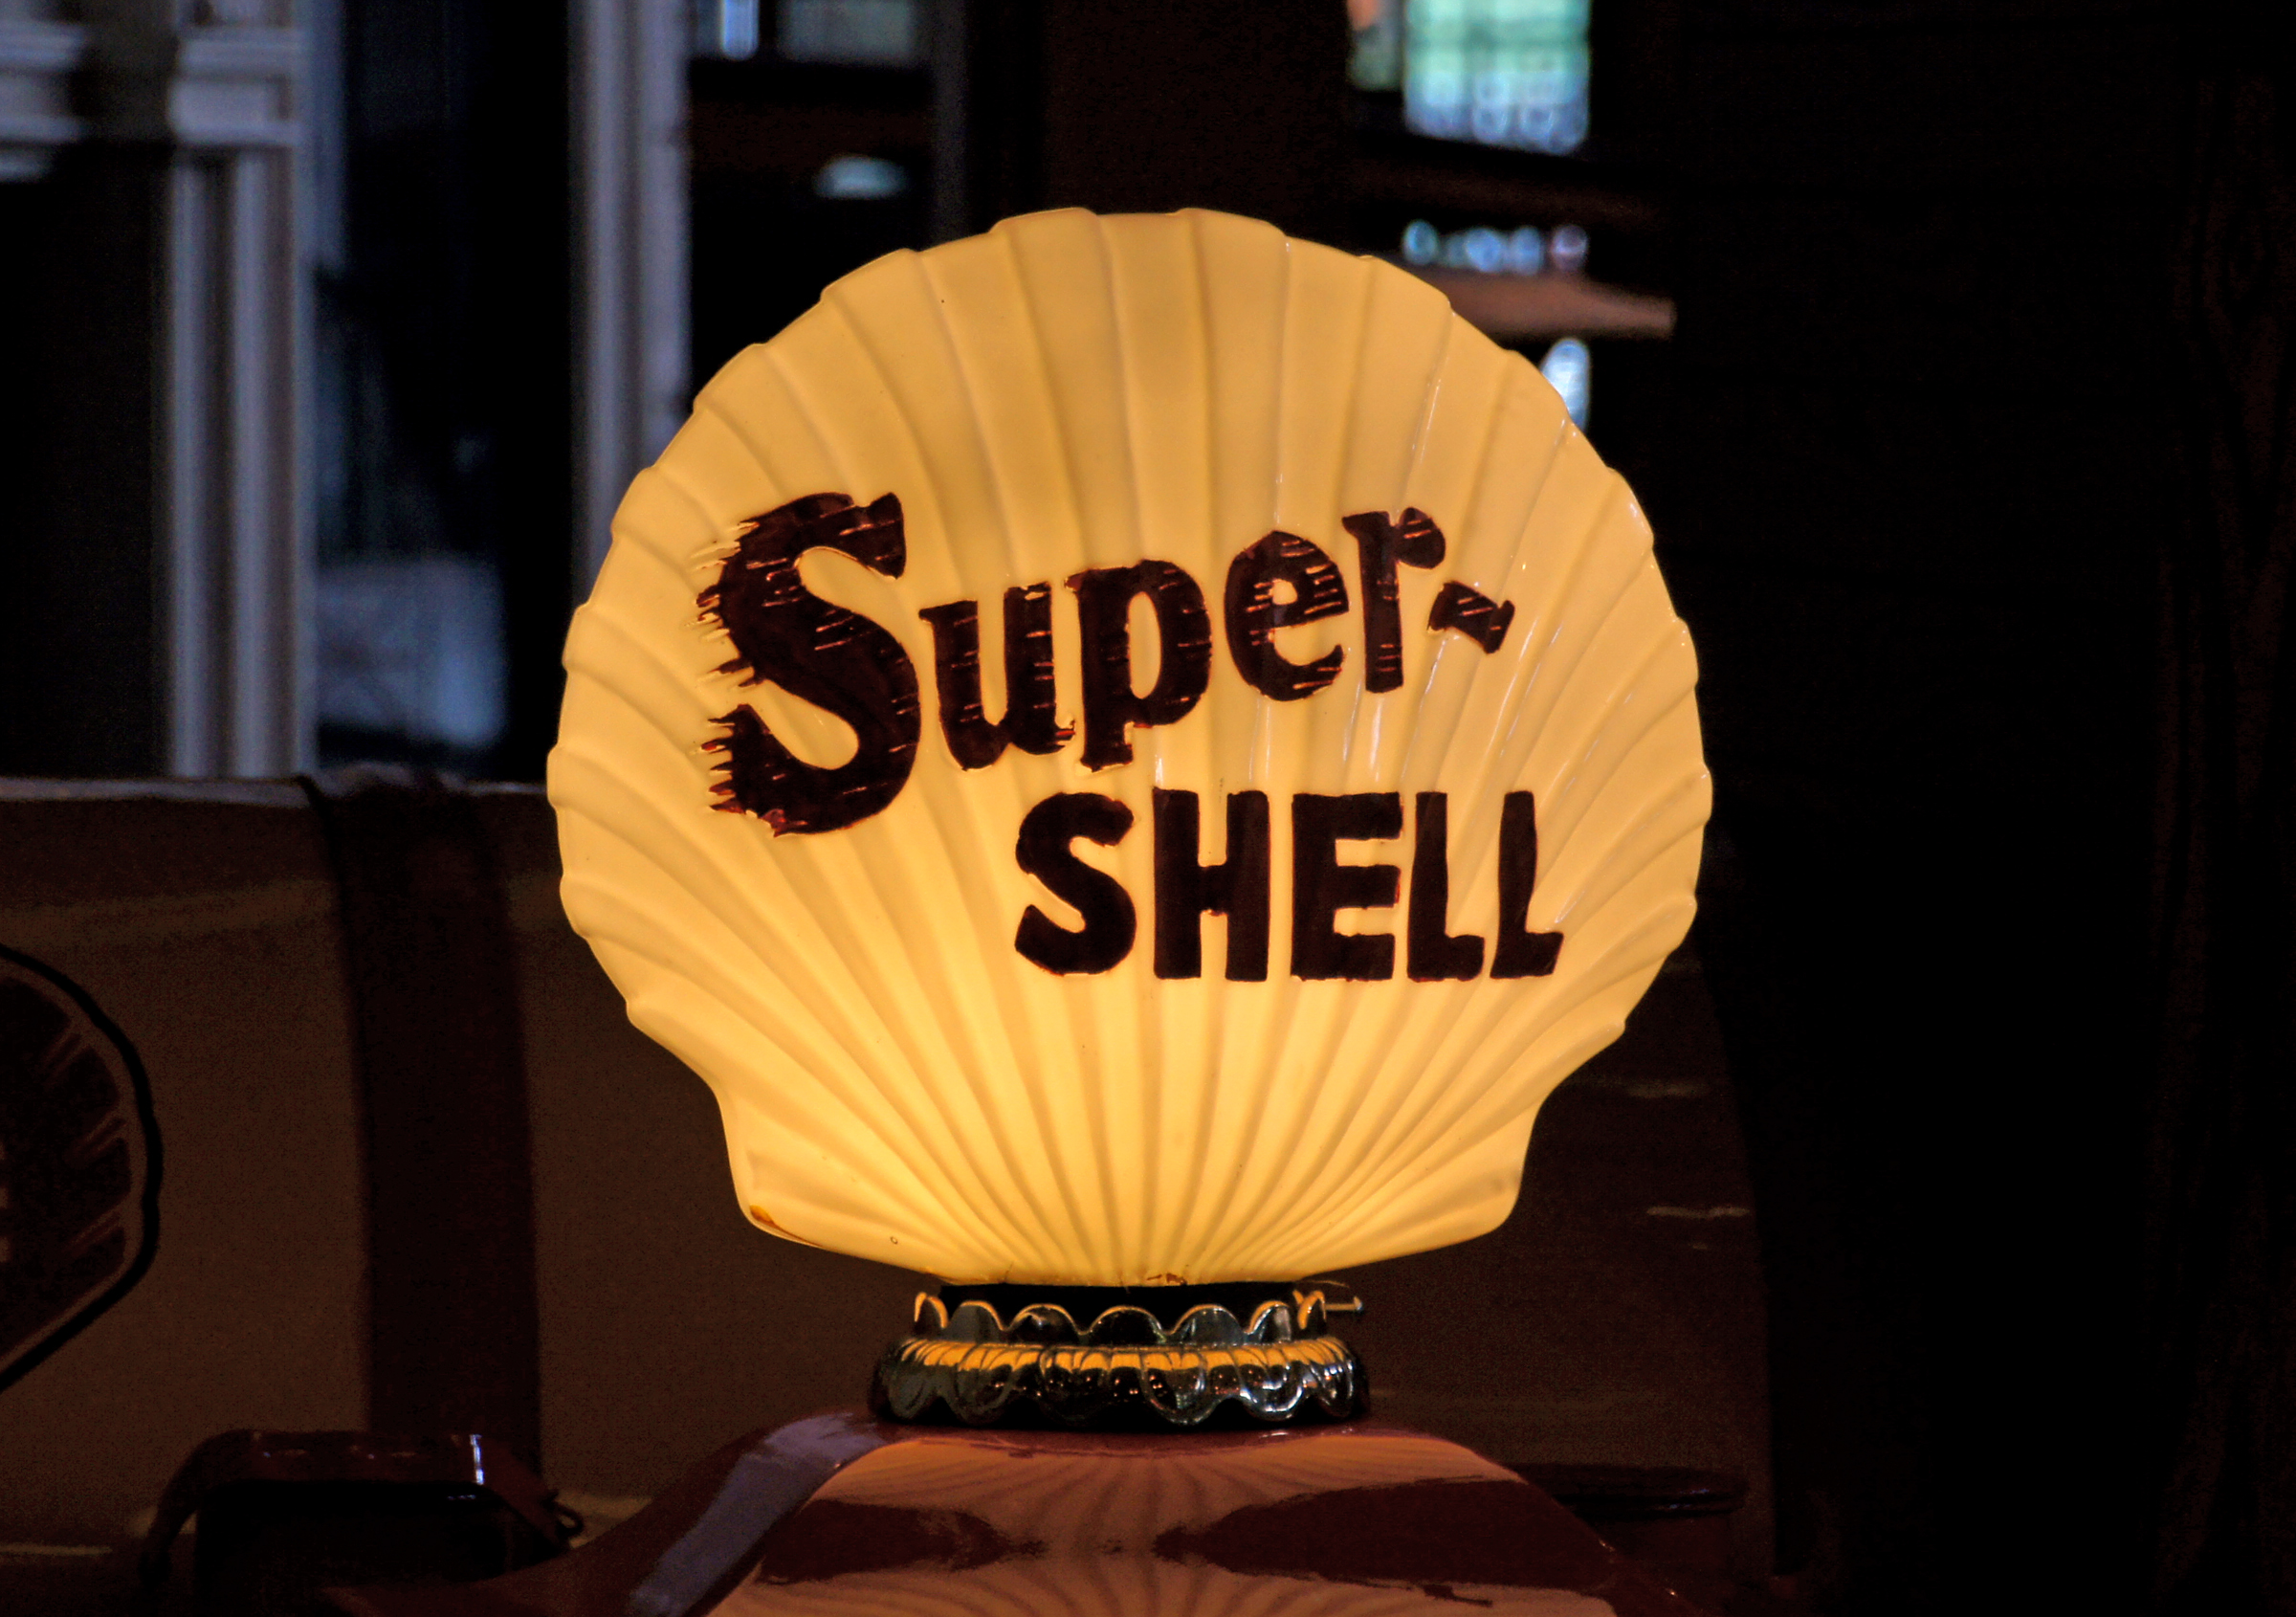
vehicle, museum, yellow, motor, carshow, cardisplays, gaspumps, carmuseum, petrolpumps, americanluxarycars, fuelpumps, oldfuelpumps, supershell